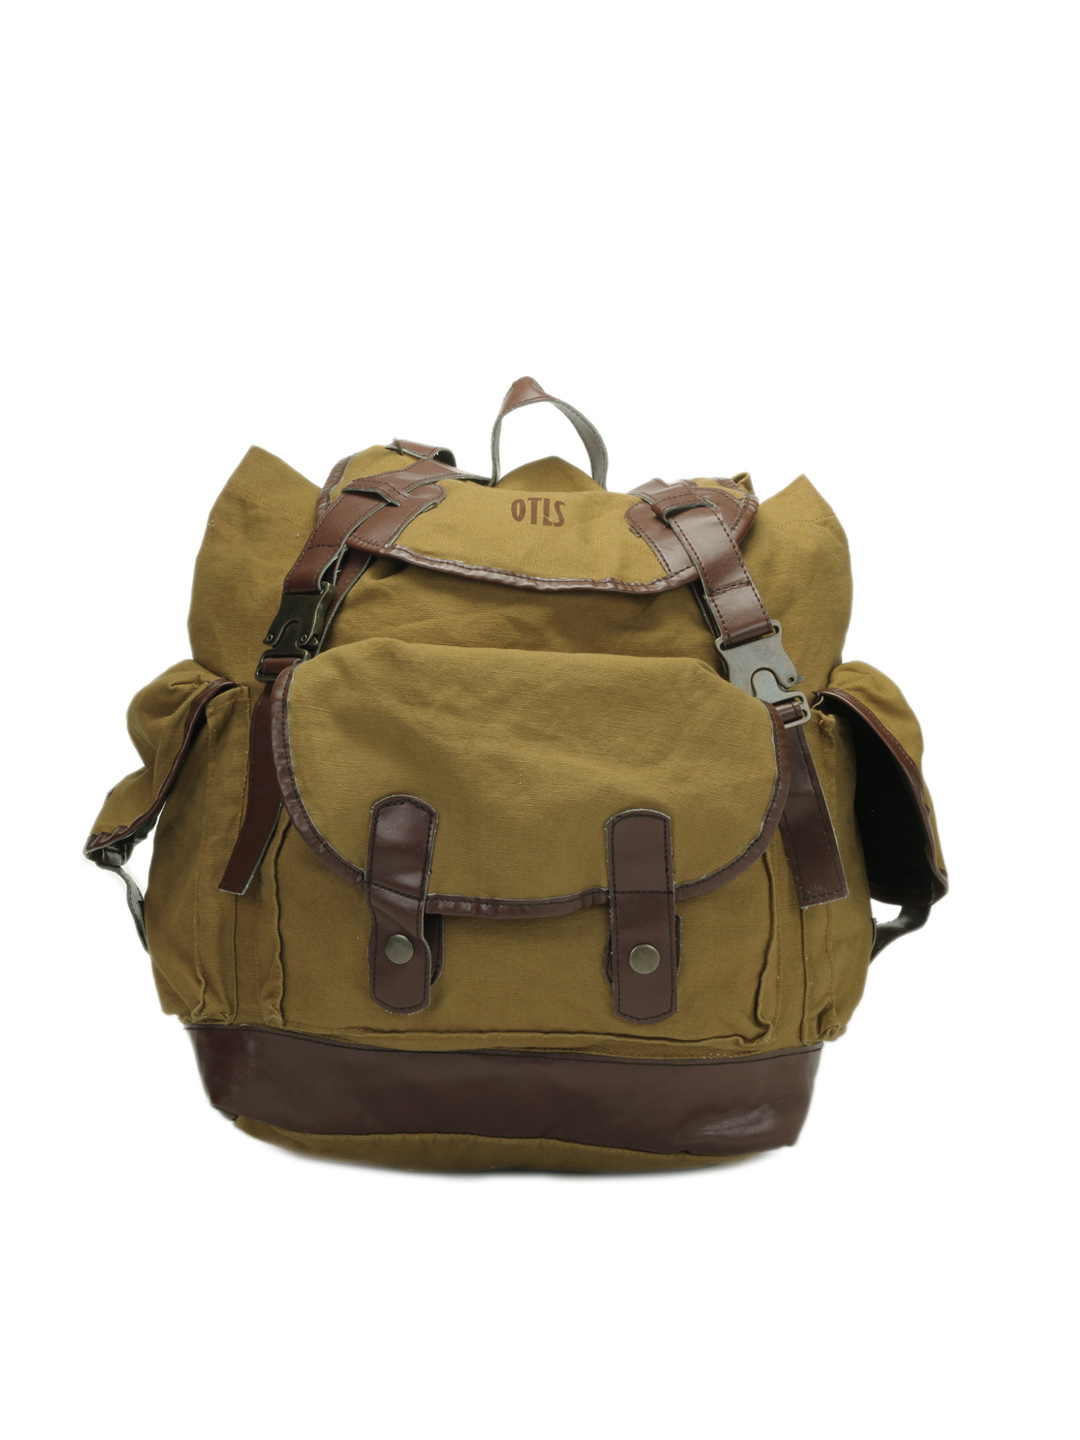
OTLS Unisex Mustard Brown Backpack
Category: Accessories / Bags / Backpacks
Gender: Unisex
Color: Mustard
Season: Summer 2012
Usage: Casual